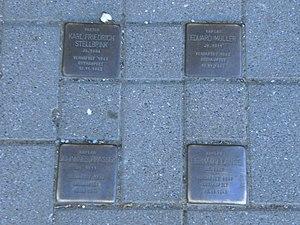
Hamburg, Allemagne, Untersuchungsgefängnis Holstenglacis, Holstenglacis 3: Stolpersteine (pluriel du mot allemand stolperstein et signifiant obstacles mais que l'on peut traduire littéralement par pierres d'achoppement, pierres sur lesquelles on trébuche) pour les Martyrs de Lübeck executés à l'arrière de la maison d'arrêt Holstenglacis à Hambourg, Allemagne."